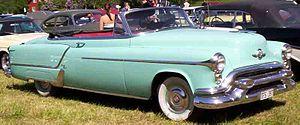
L'Oldsmobile 98 est une automobile du constructeur américain Oldsmobile. Elle est produite de 1941 à 1996 à travers huit générations différentes. C'est une des rares voitures à avoir porté presque toujours des jupes d'ailes.